Protected areas of Vietnam

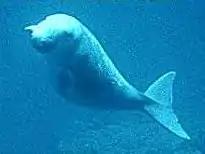
Dugong

Located in Bà Rịa–Vũng Tàu province, Côn Đảo National Park is an archipelago of 16 islets covering an area of . Forest and forestland cover and a biodiversity marine protected area covers the remaining . The largest of the three islands is Côn Sơn. It was gazetted as a national park on 31 March 1993. Its coastal environment is famous for its scenic vistas and varied coral reefs, which are off shore; beach is rocky. Rain forest in the land area to mangroves in the bay is the transition of forest type in the park. There are 882 vascular plant species, 91 species of medicinal plants; 44 plant species that were discovered for the first time on the islands. A number of these species are named with the suffix of Con Dao as "Dipterocarpus condorensis", "Ilex condorensis", "Pavetta condorensis" and "Psychotria condorensis". Other fauna reported consist of 24 species of mammal, 69 species of bird and 42 species of reptile and amphibian.